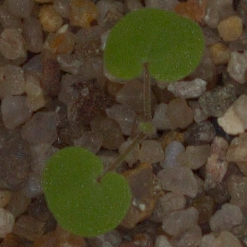
Label: smallflowered_cranesbill